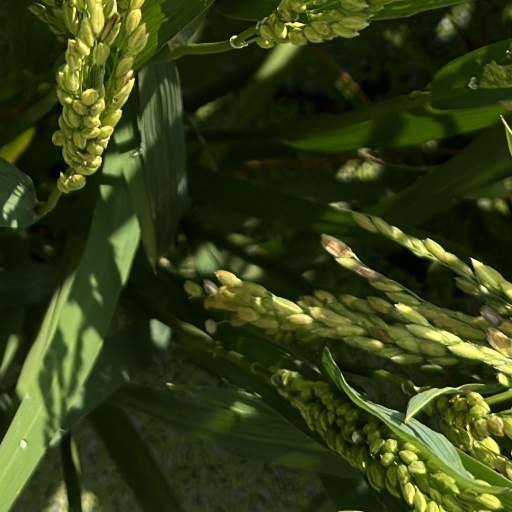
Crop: rice